Hard disk drive

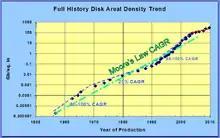
Leading-edge hard disk drive areal densities from 1956 through 2009 compared to Moore's law. By 2016, progress had slowed significantly below the extrapolated density trend.

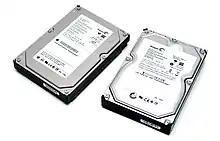
Two Seagate Barracuda drives from 2003 and 2009, respectively 160 GB and 1 TB. , Seagate offers capacities up to 36 TB.

A typical HDD has two electric motors: a spindle motor that spins the disks and an actuator (motor) that positions the read/write head assembly across the spinning disks. The disk motor has an external rotor attached to the disks; the stator windings are fixed in place. Opposite the actuator at the end of the head support arm is the read-write head; thin printed-circuit cables connect the read-write heads to amplifier electronics mounted at the pivot of the actuator. The head support arm is very light, but also stiff; in modern drives, acceleration at the head reaches 550 "g".